The Summer Queen

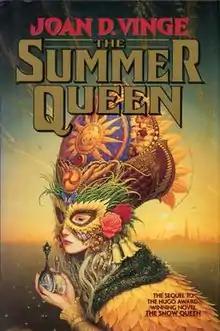
First edition cover

The Summer Queen is a 1991 science fiction novel by American writer Joan D. Vinge, the sequel to "The Snow Queen". It was nominated for the 1991 Hugo Award for Best Novel and Locus Award for Best Science Fiction Novel.